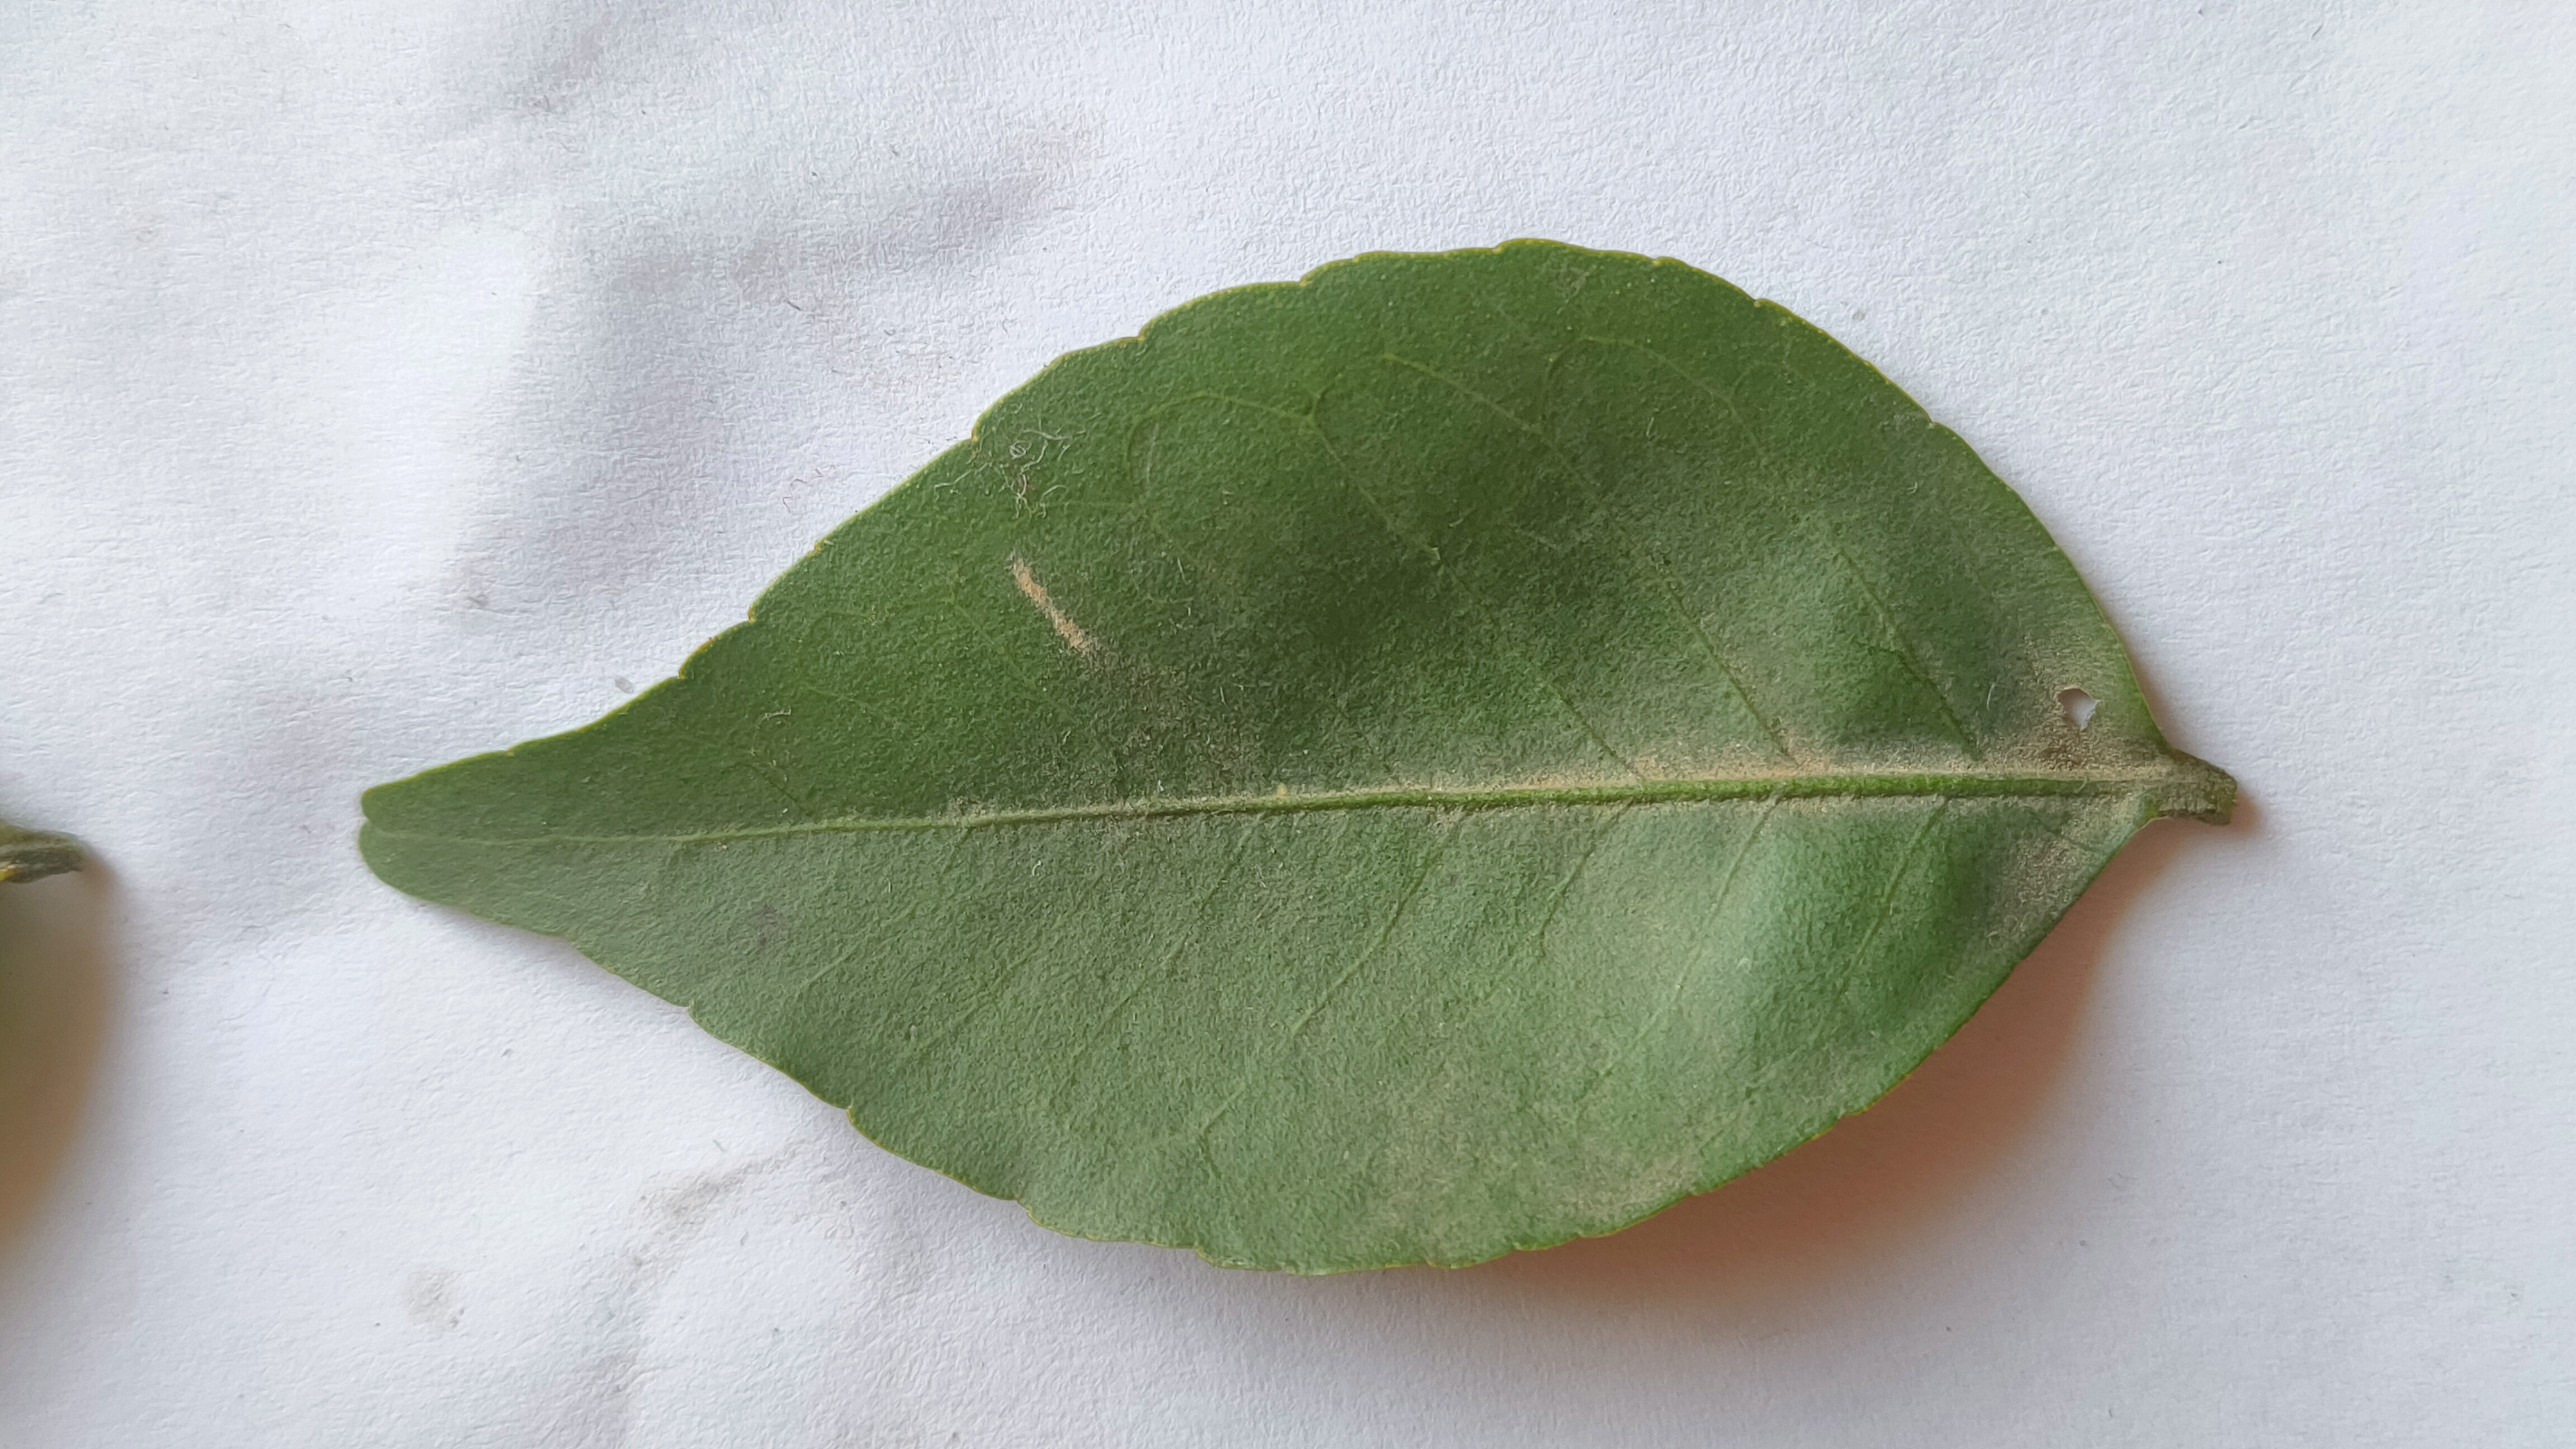
Leaf variety: Aegle marmelos